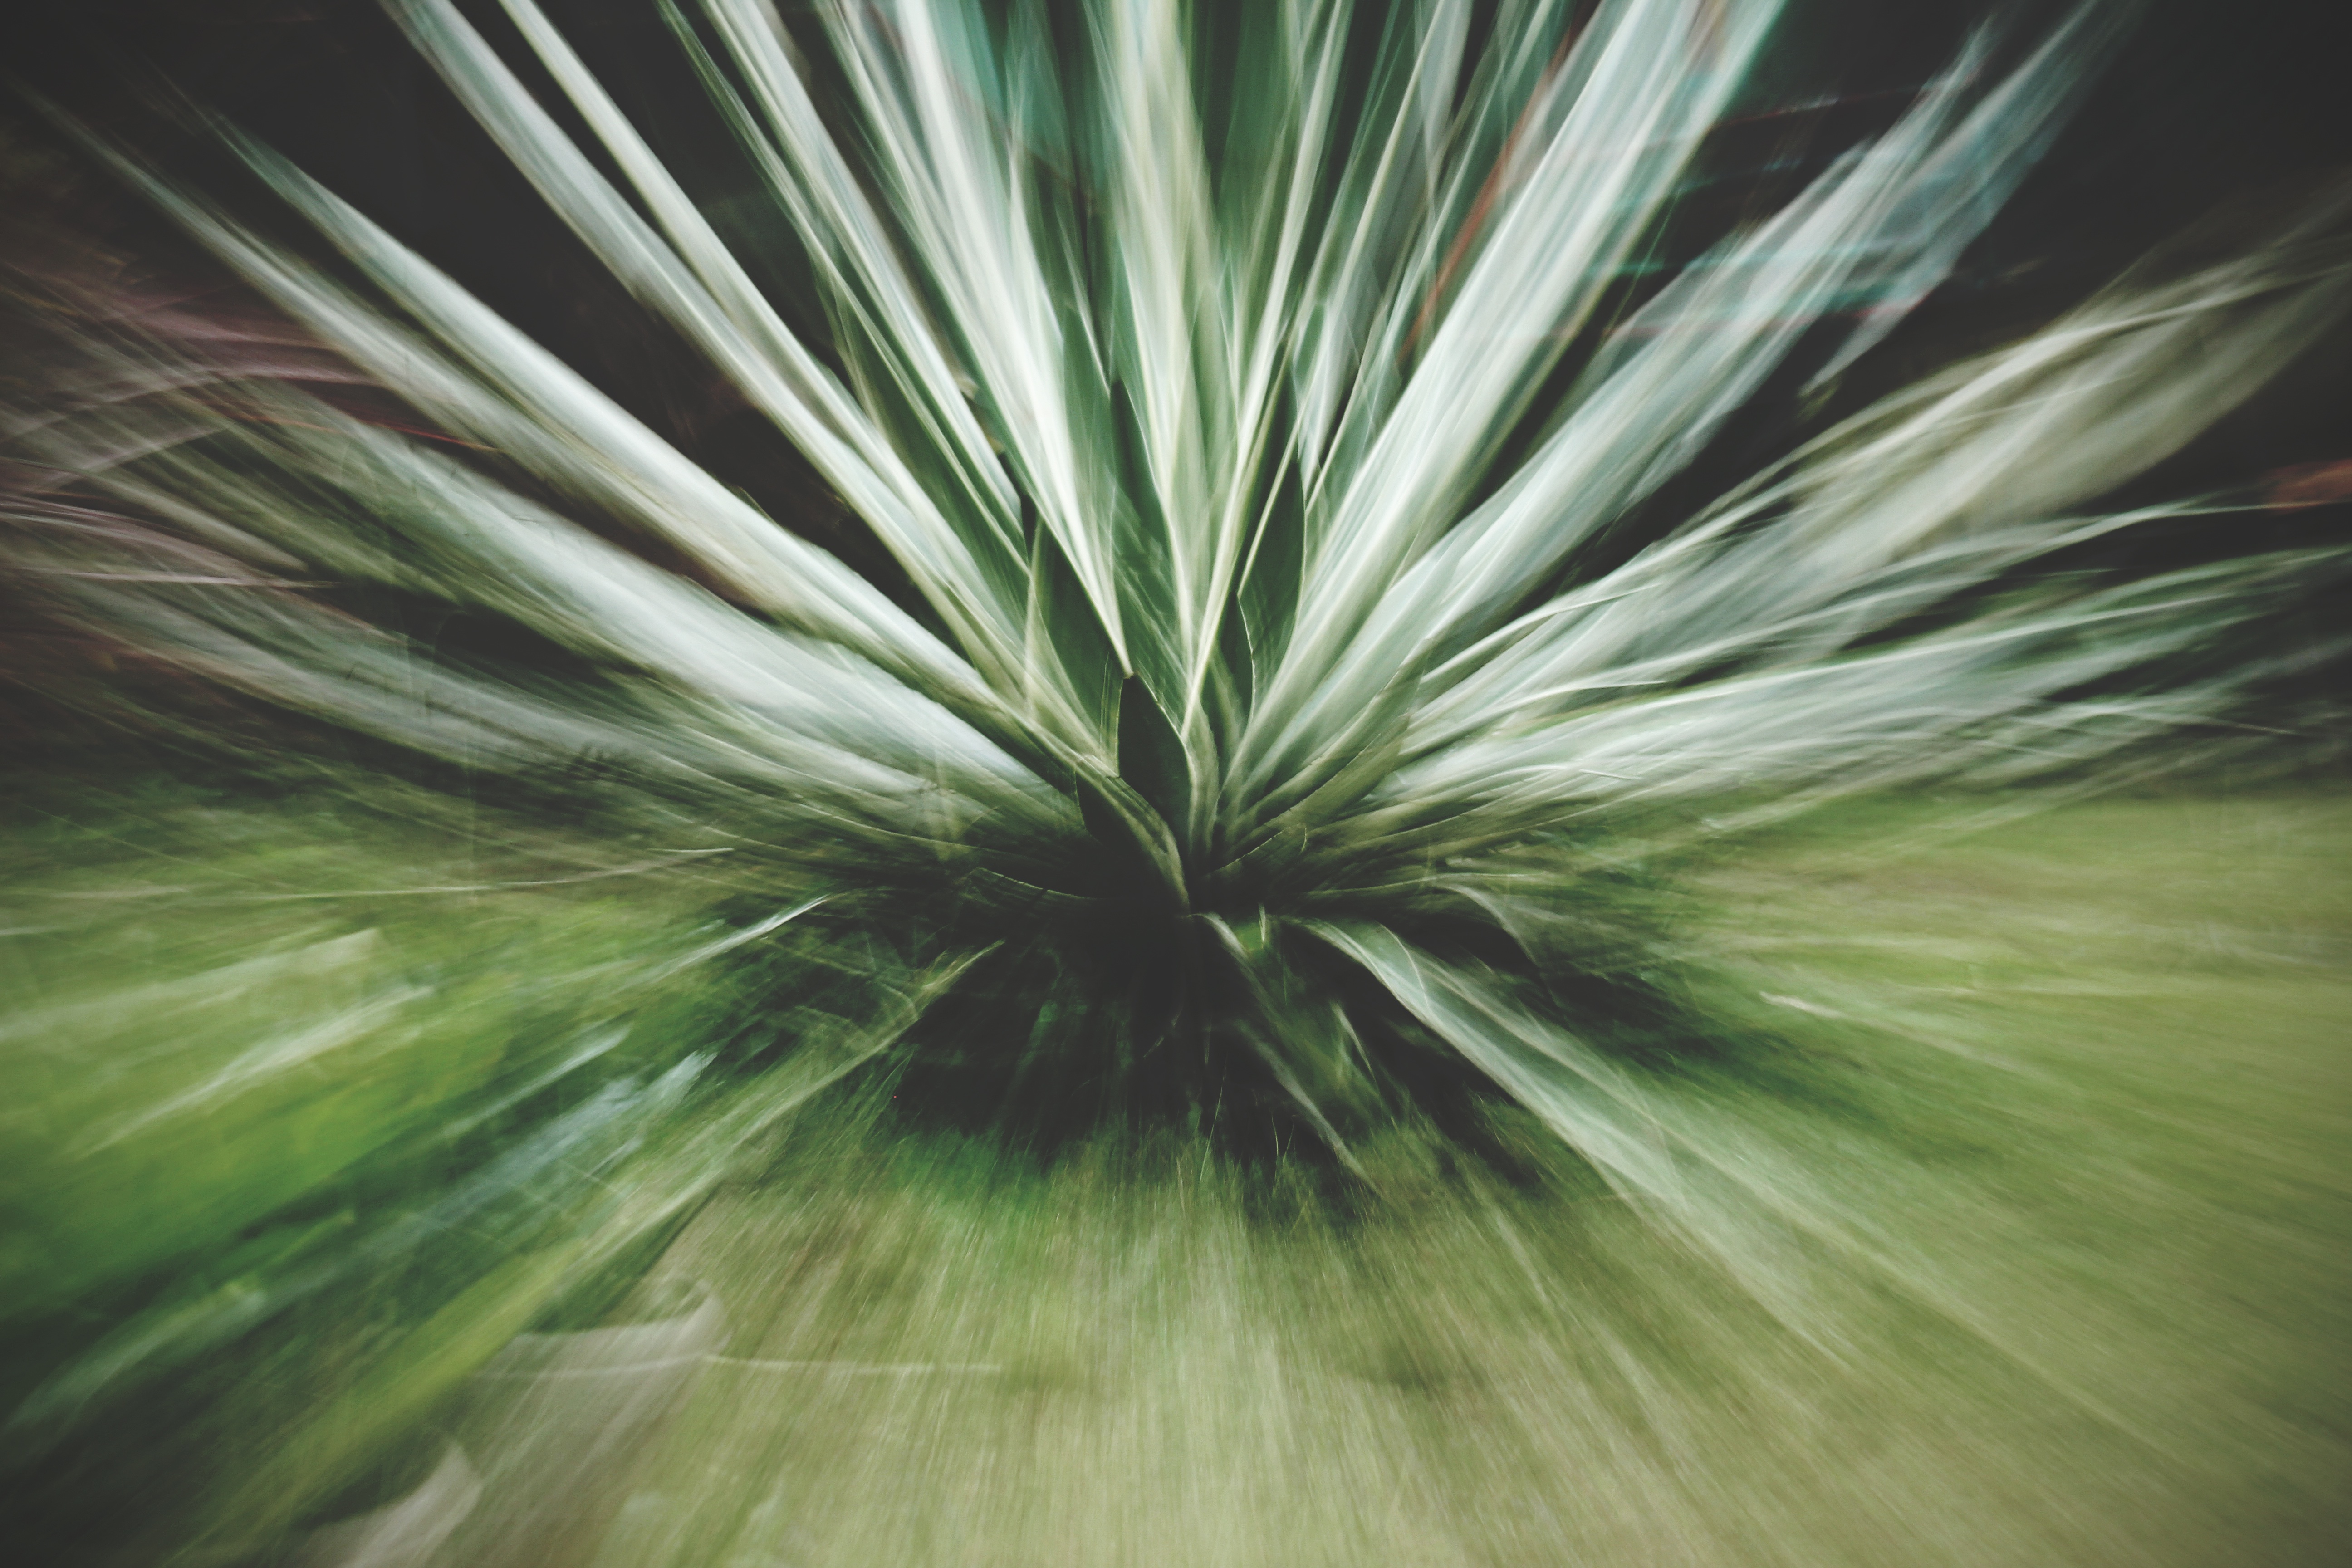
tree, grass, branch, plant, sunlight, leaf, flower, green, botany, flora, close up, macro photography, flowering plant, grass family, plant stem, woody plant, land plant, arecales, palm family